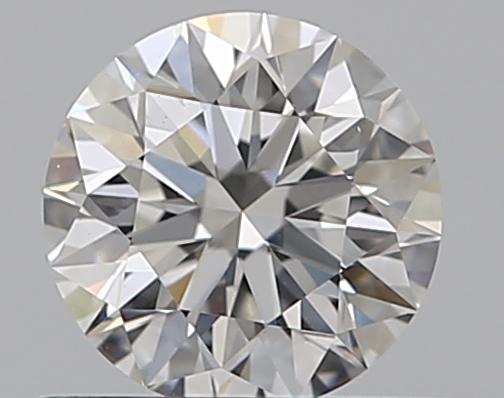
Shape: round
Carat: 0.5
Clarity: VS1
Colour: F
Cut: EX
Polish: EX
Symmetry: EX
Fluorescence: N
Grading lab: GIA
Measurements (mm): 5.06 x 5.08 x 3.18